Treaty of Breslau

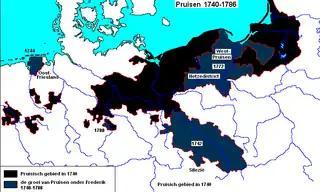
Prussian annexations under King Frederick II: Silesia in 1742, East Frisia in 1744, Royal Prussia with Netze District during the First Partition of Poland in 1772, Mansfeld in 1780

Secret peace negotiations had been carried on since fall 1741, yet still Frederick invaded Bohemia and defeated the Austrian troops at the Battle of Chotusitz on 17 May 1742. By the agency of John Carmichael, 3rd Earl of Hyndford (mocked as "Hundsfott", "scoundrel" by Frederick), envoy of the British, which was eager to prevent further war in Europe, a peace was concluded.